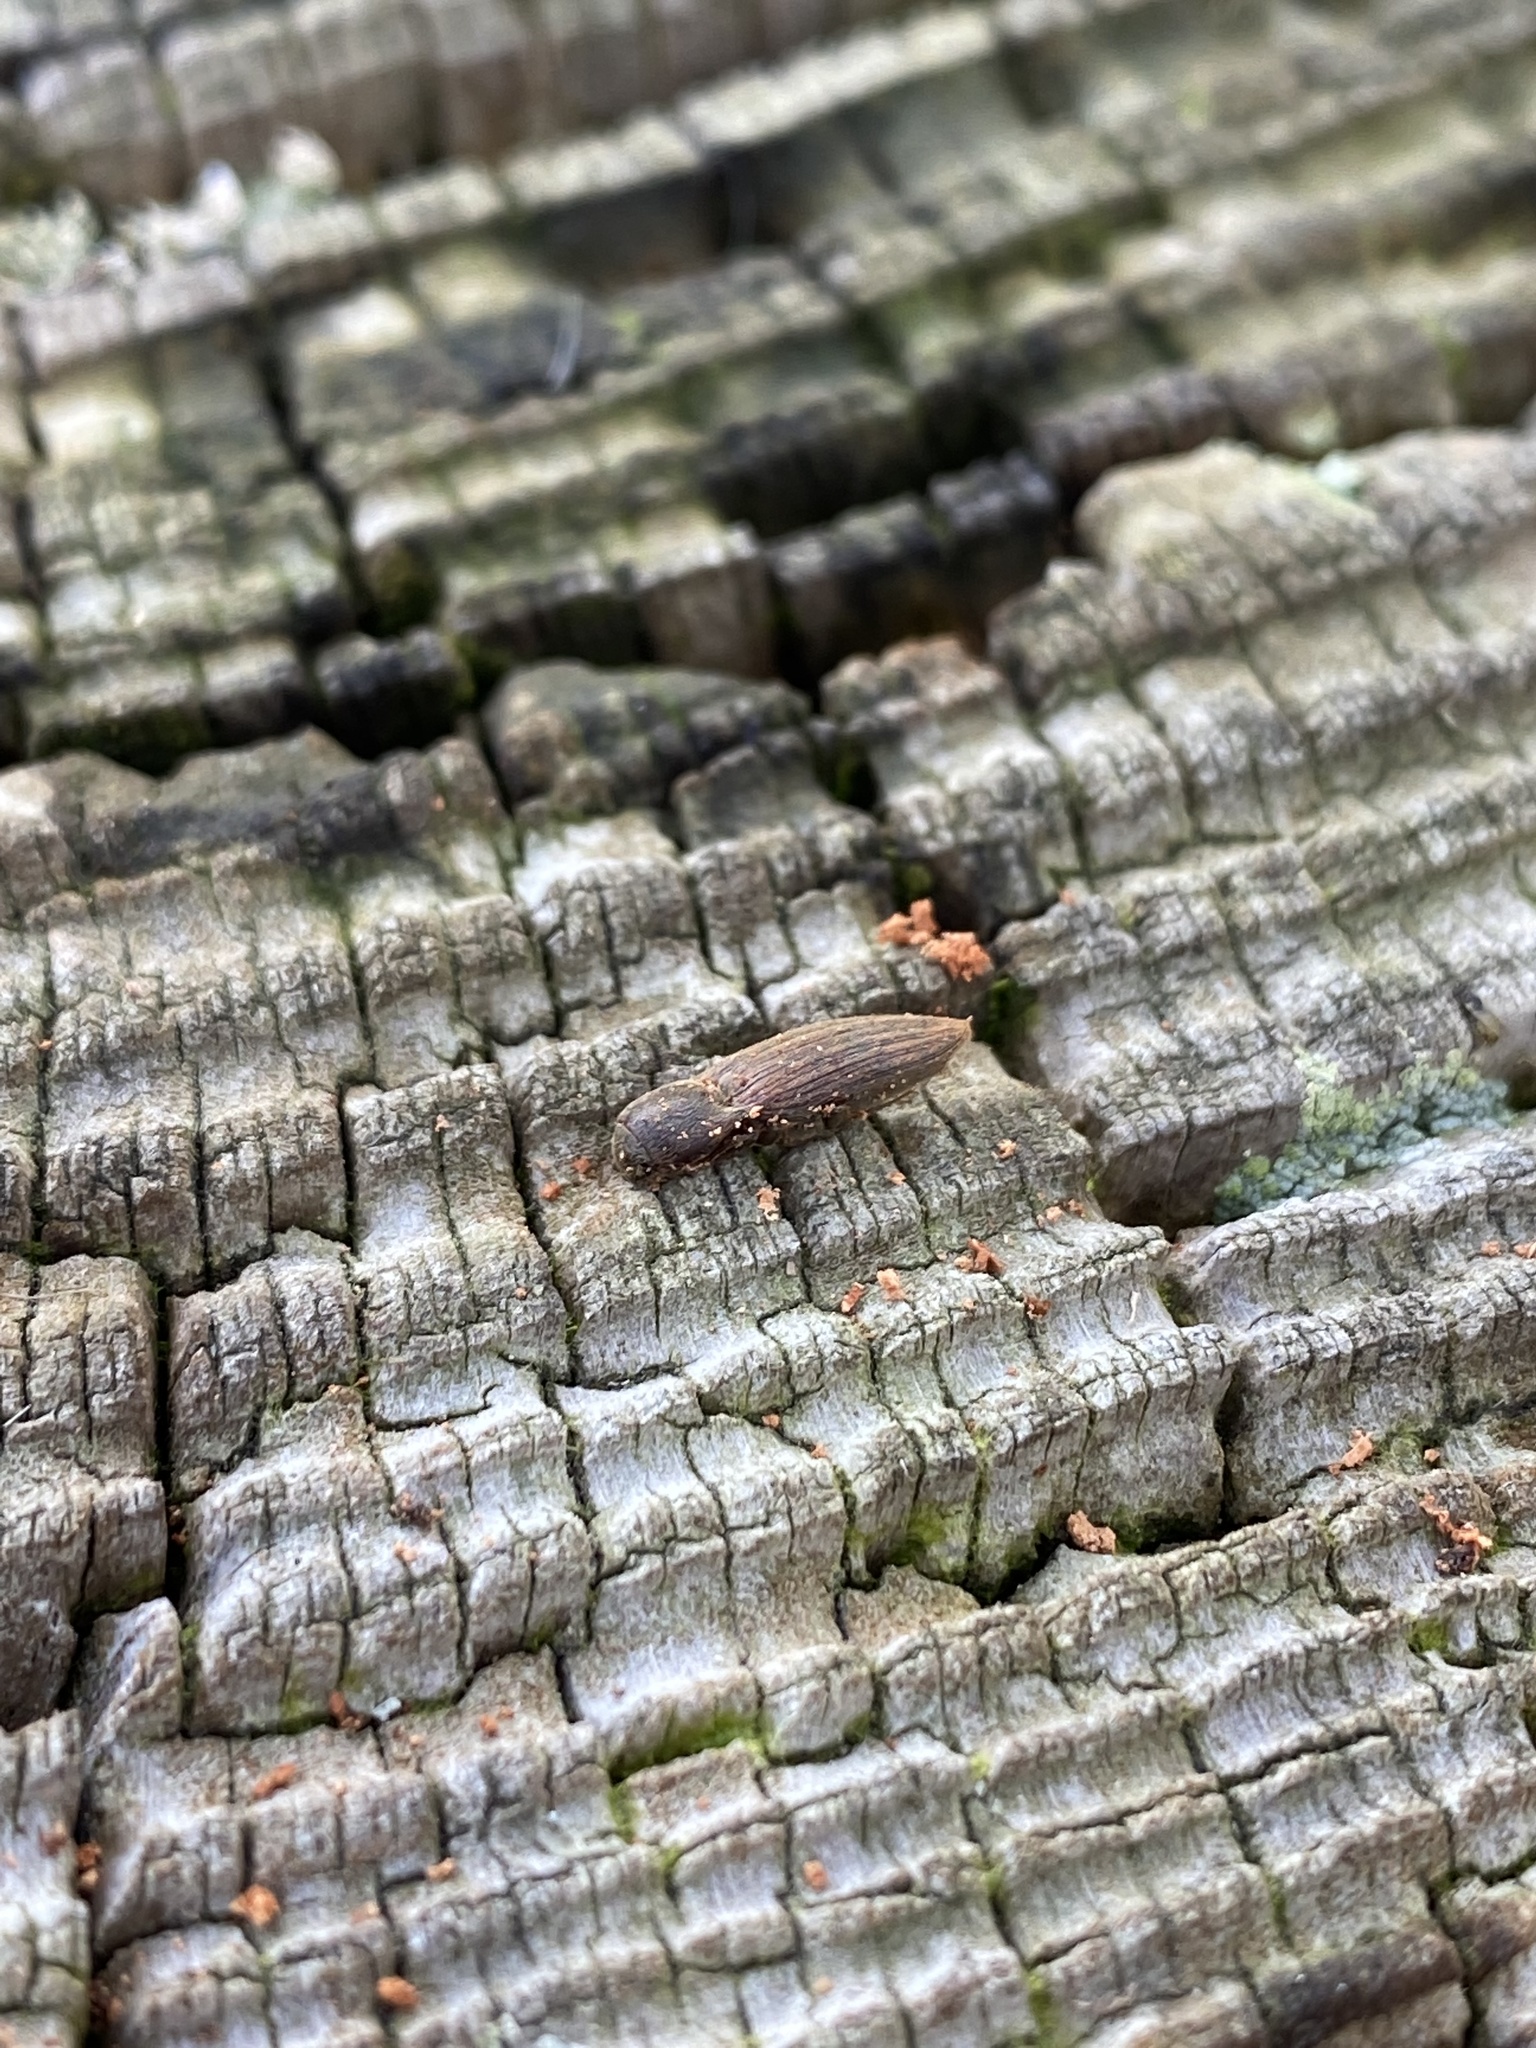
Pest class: clickbeetles_wireworms